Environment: real
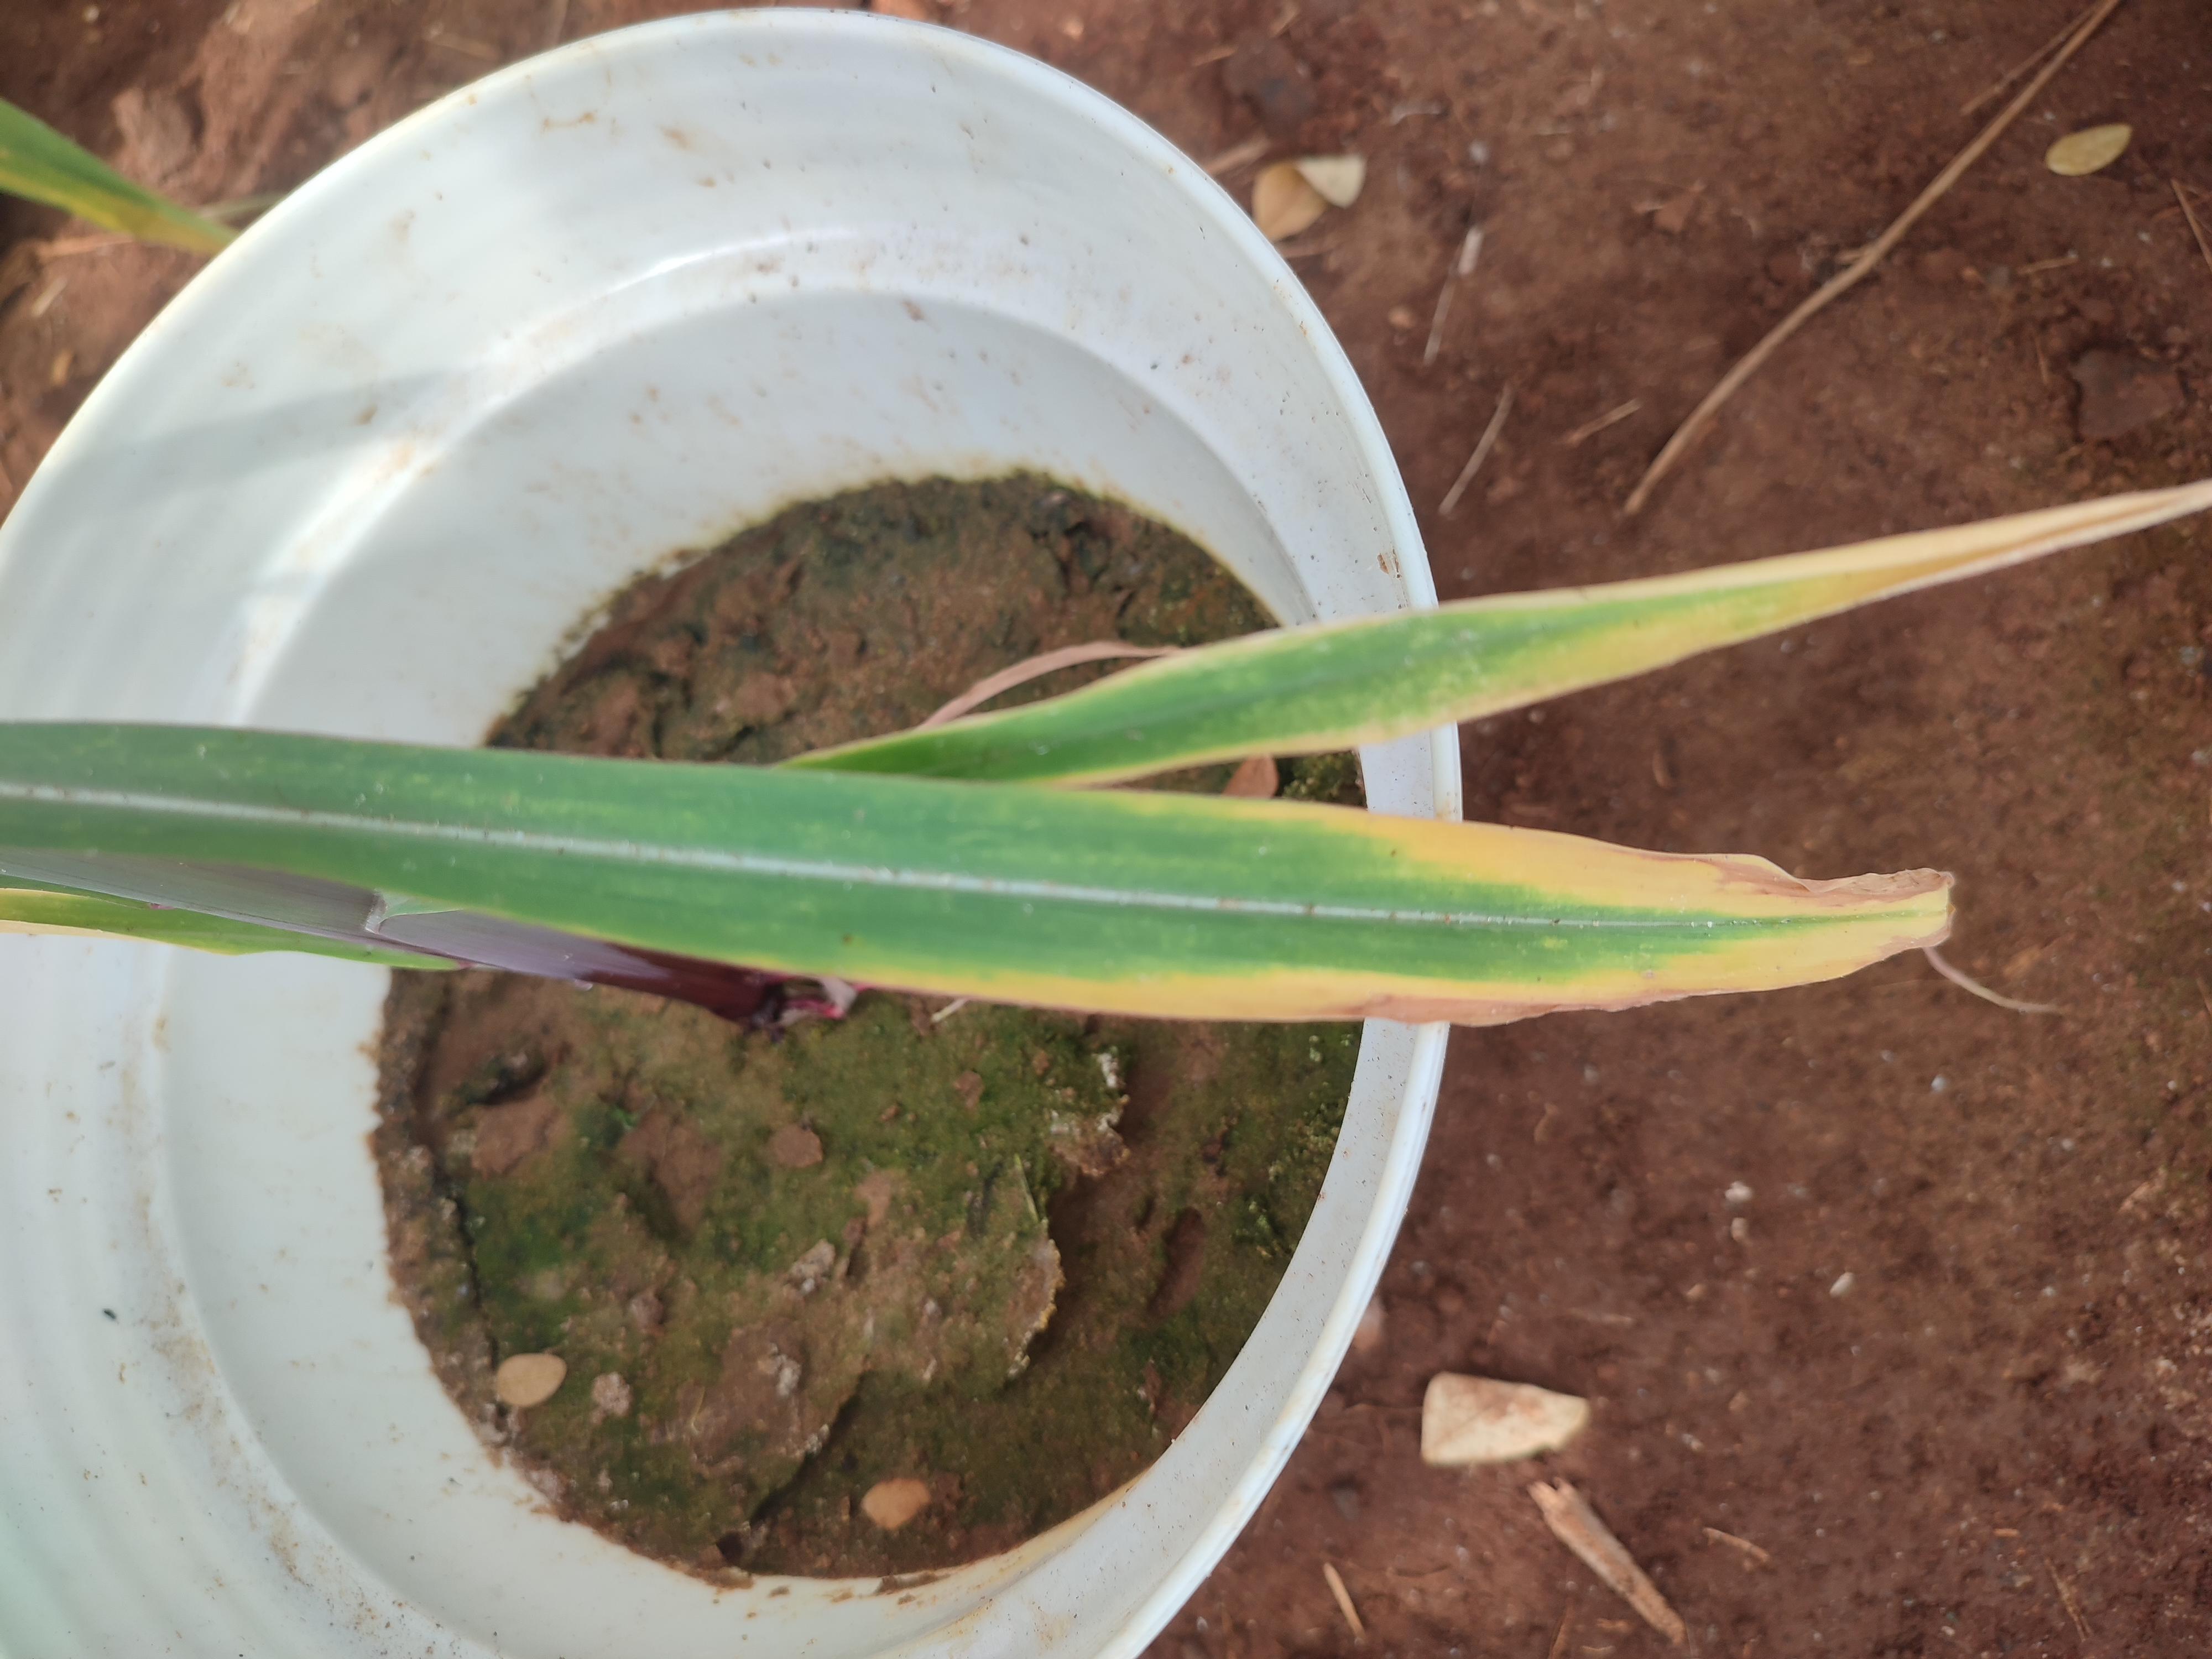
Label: potassium_deficiency